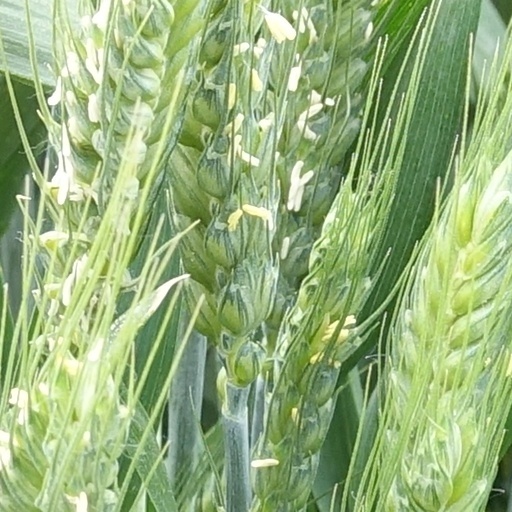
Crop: wheat